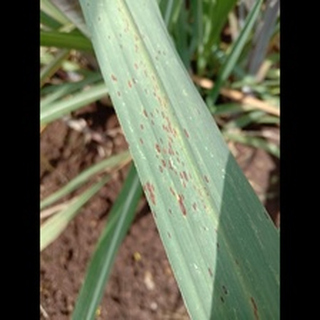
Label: sugarcane_rust